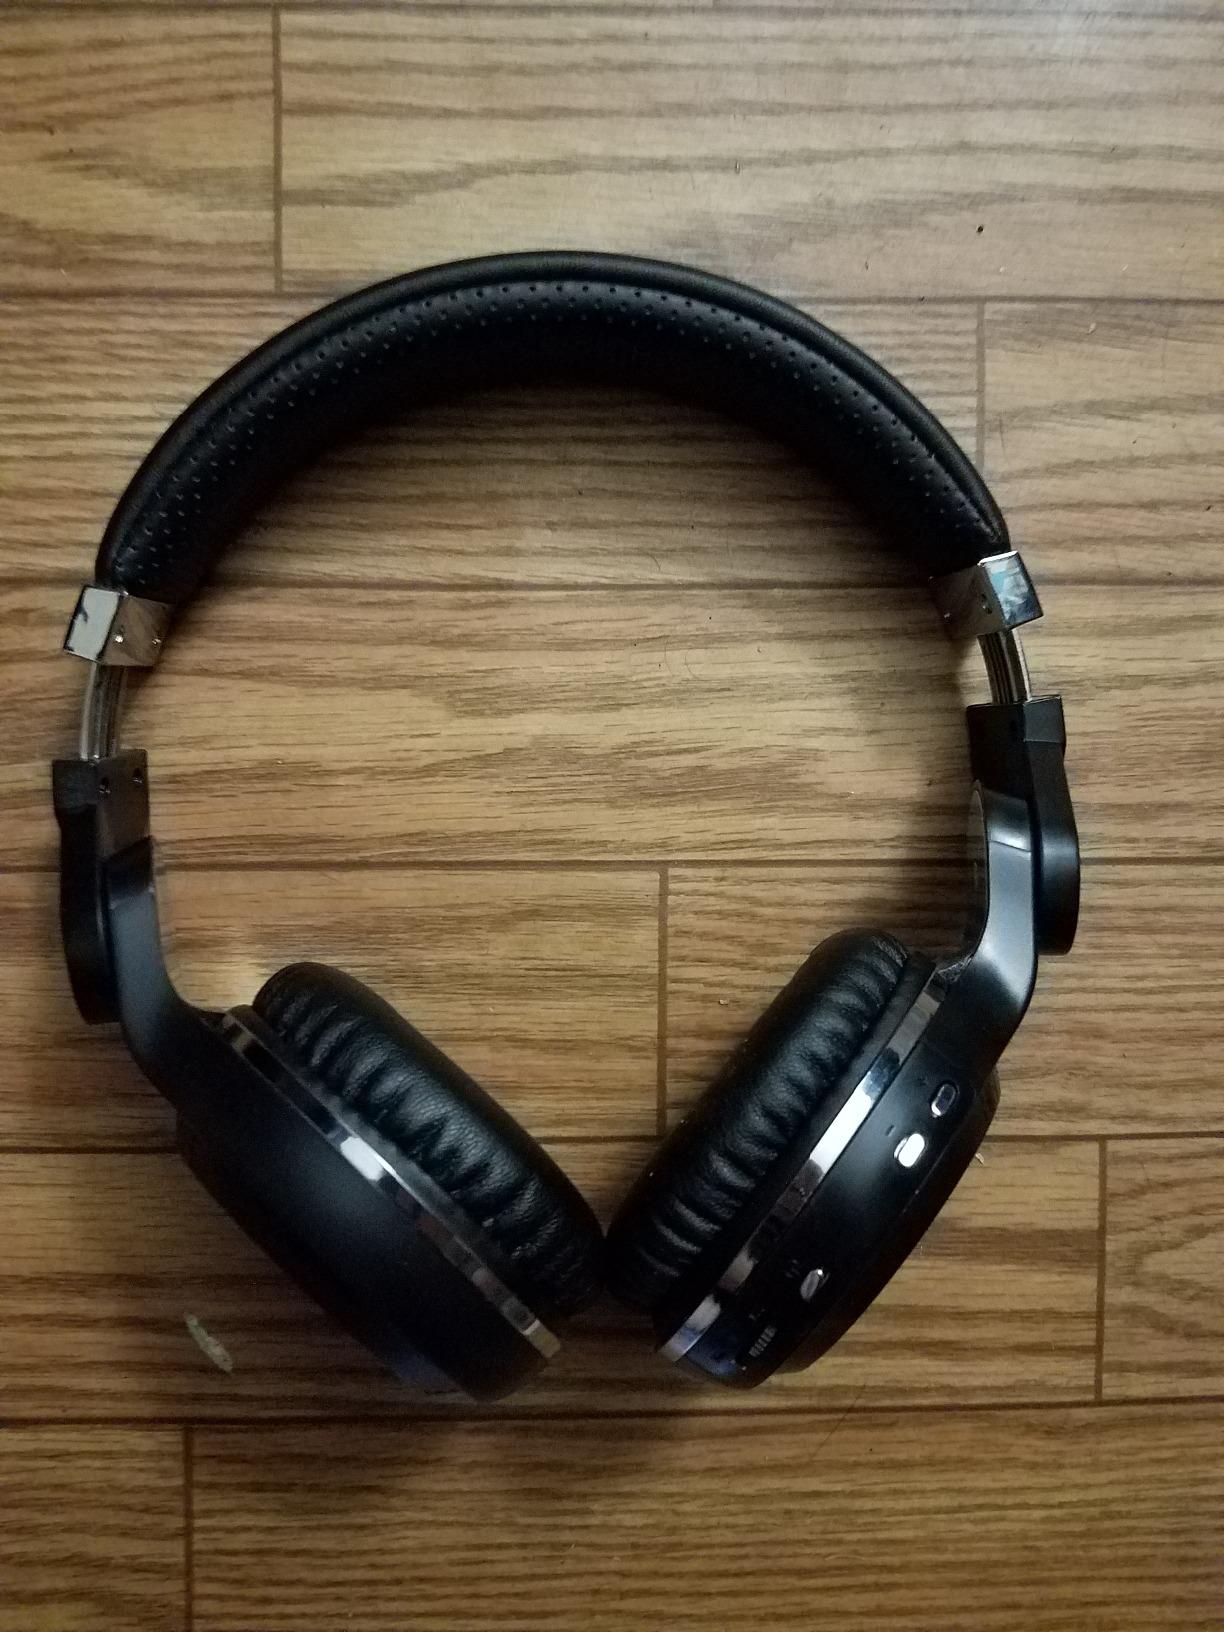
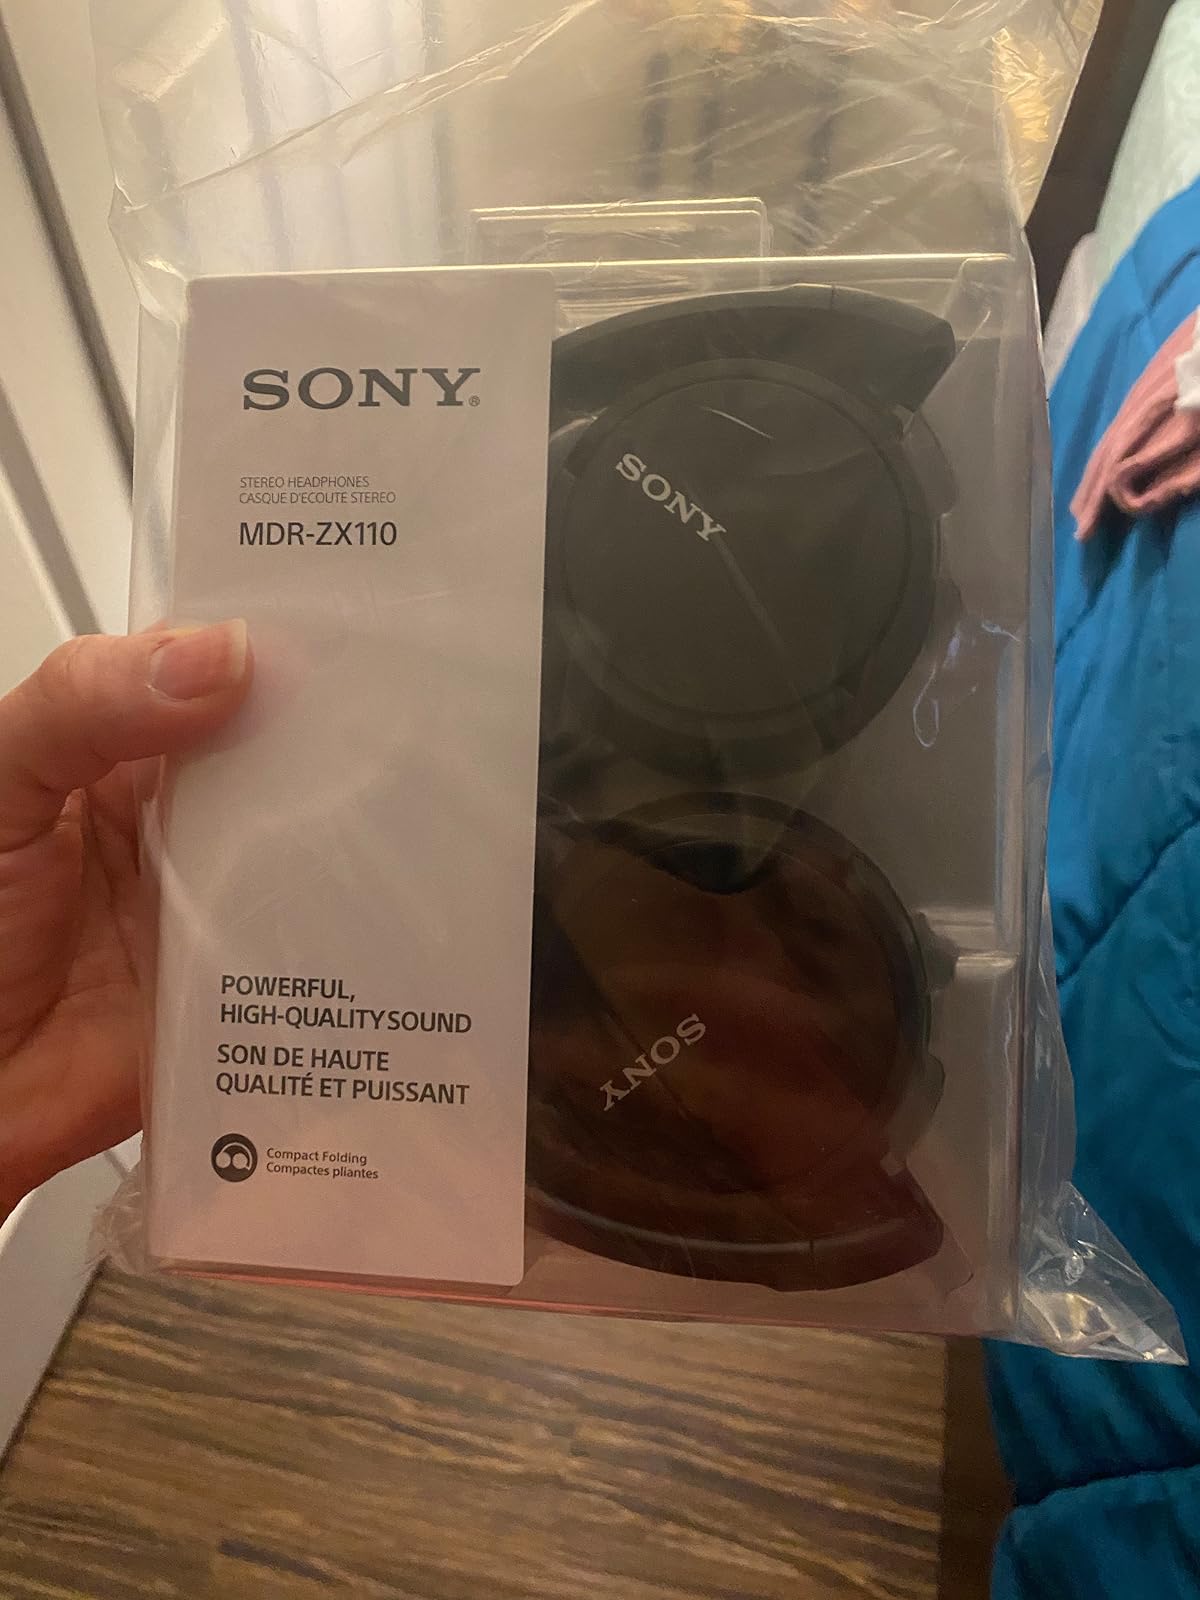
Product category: headphones
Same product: no